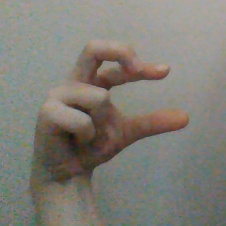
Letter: thal